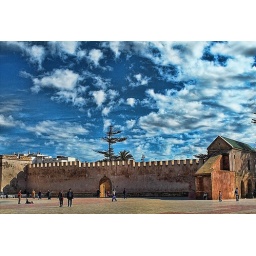
A large wall in Essaouira, Morocco, under a dramatic winter sky